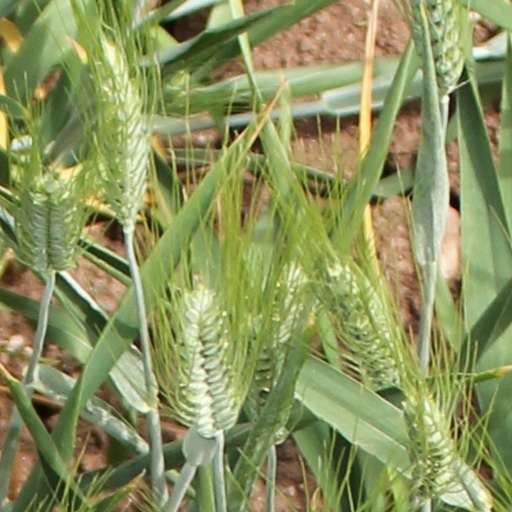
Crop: wheat